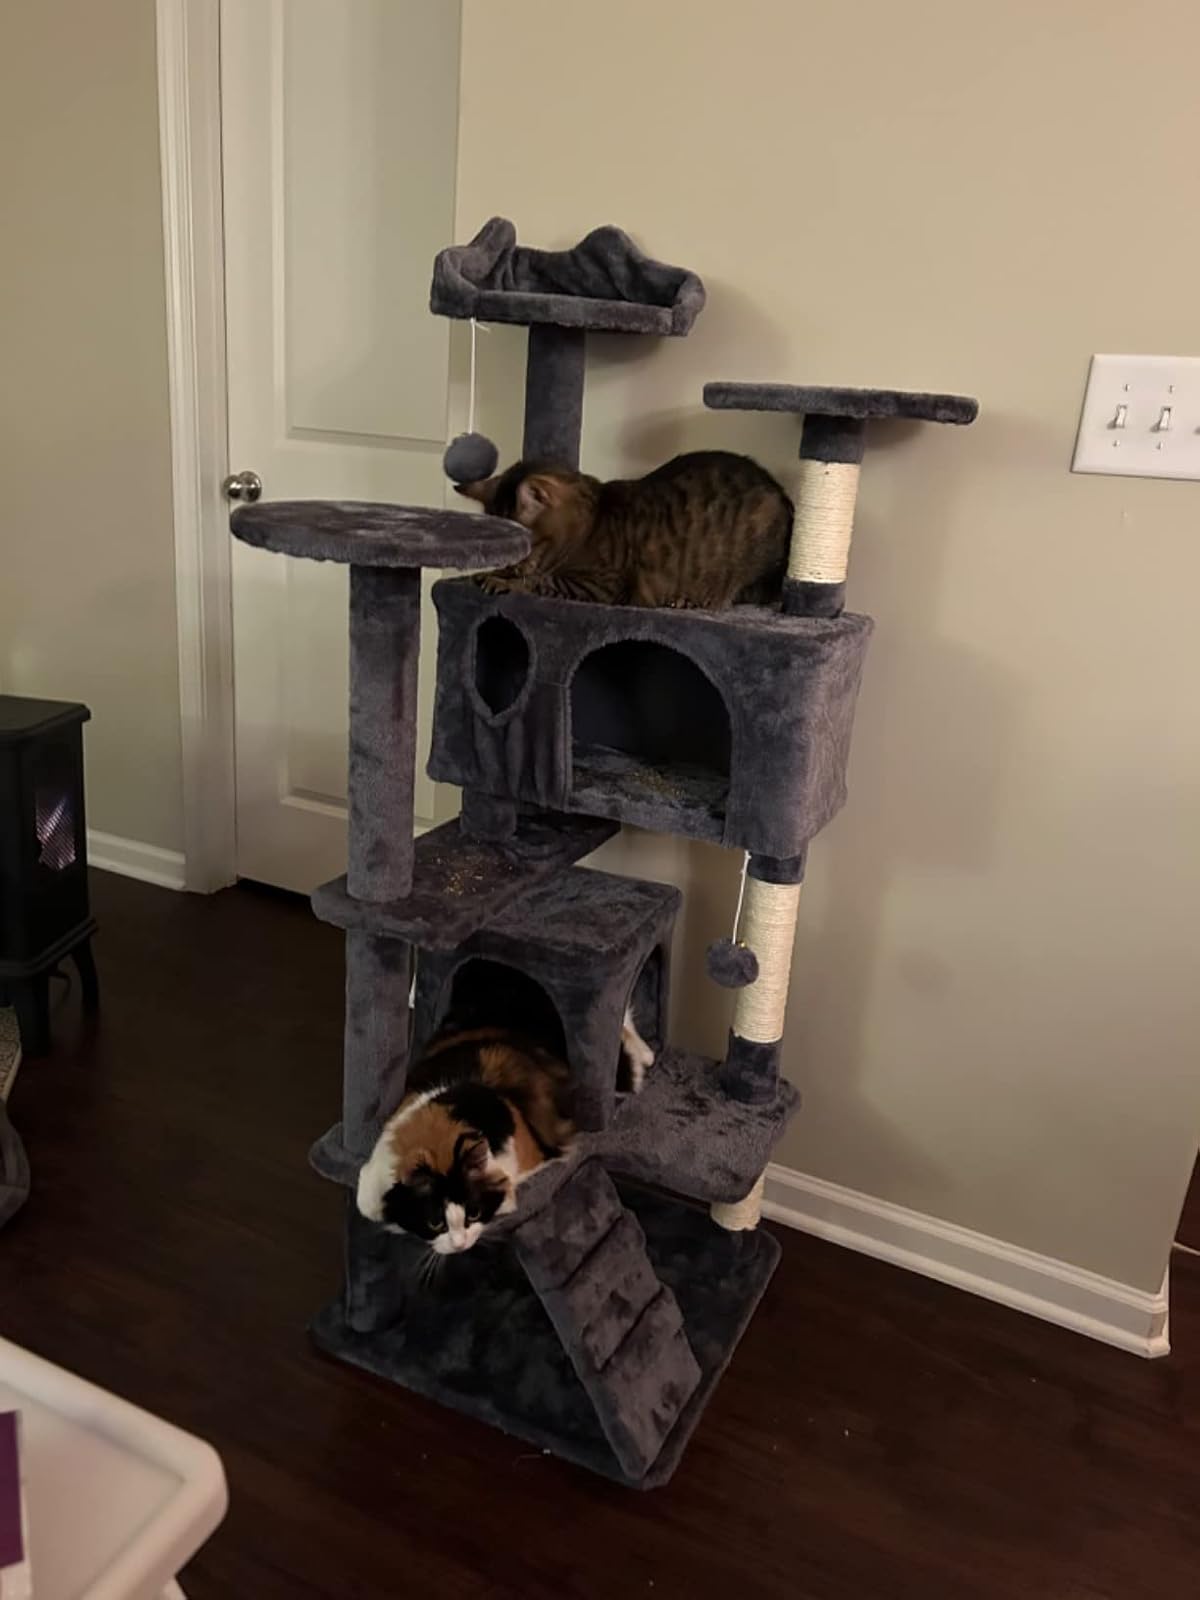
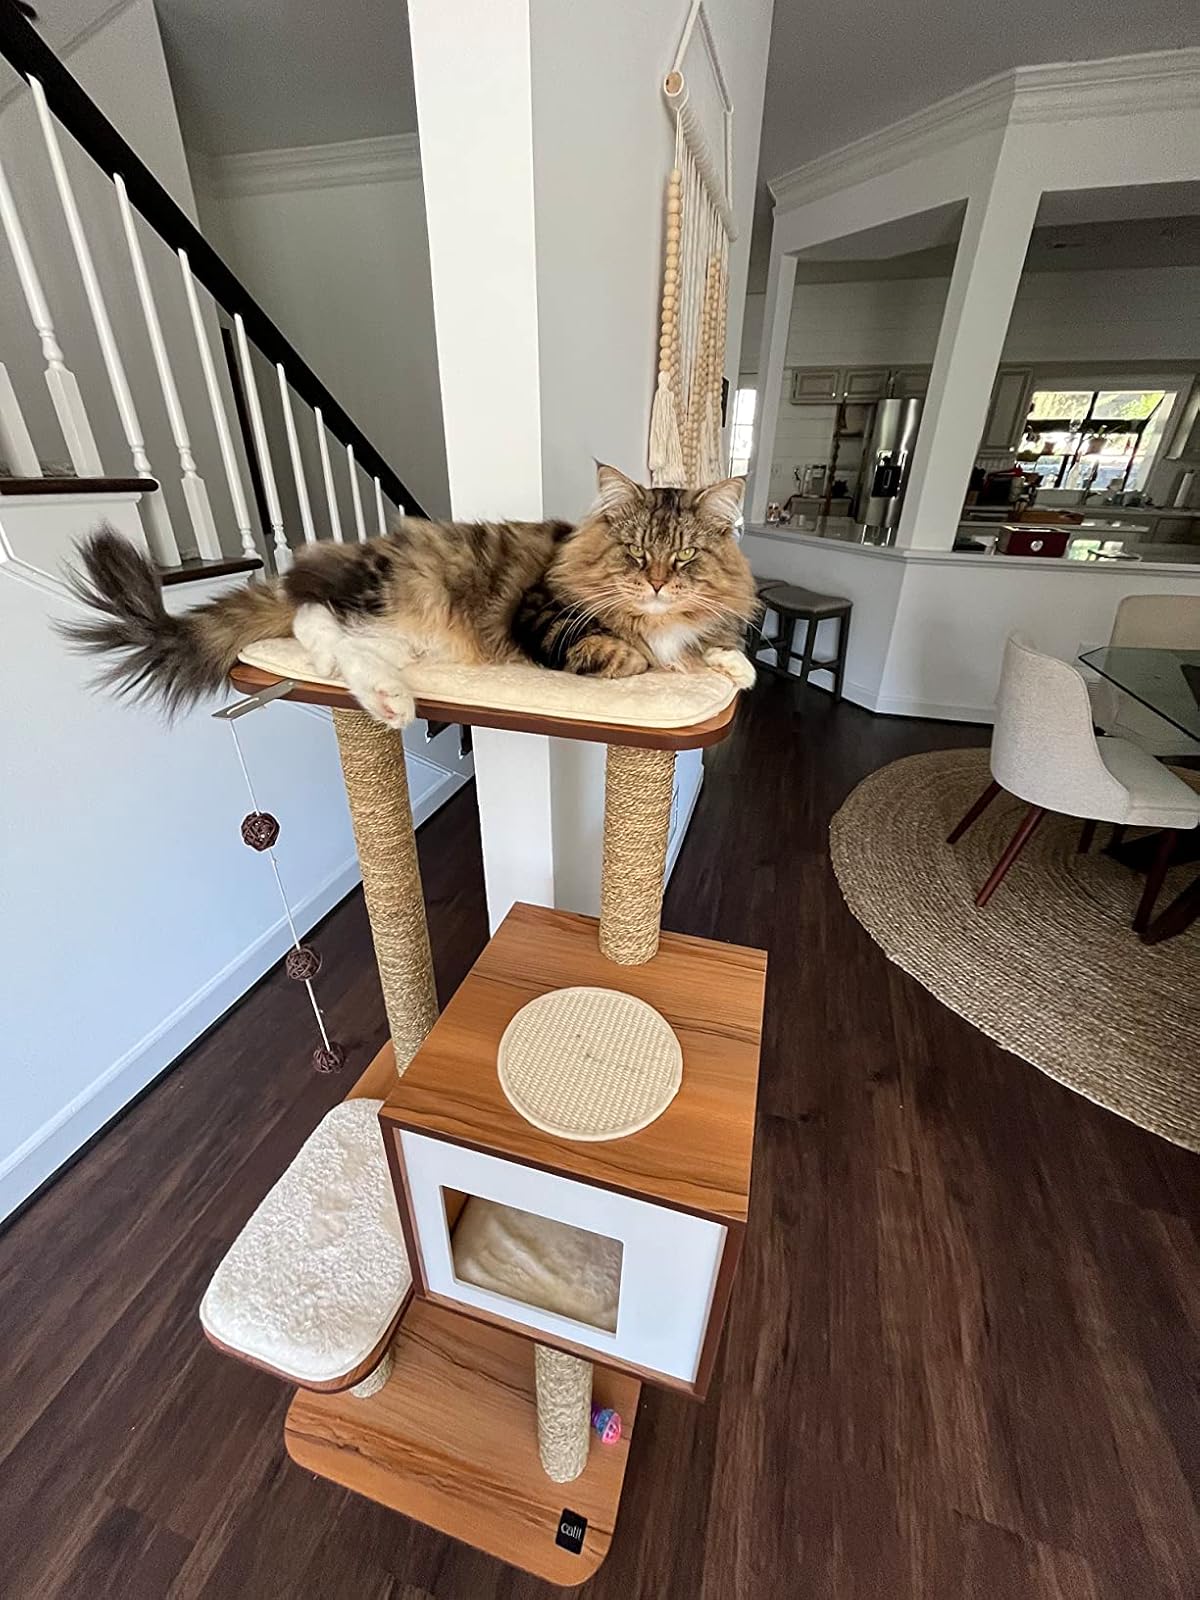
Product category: items_cat tree
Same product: no